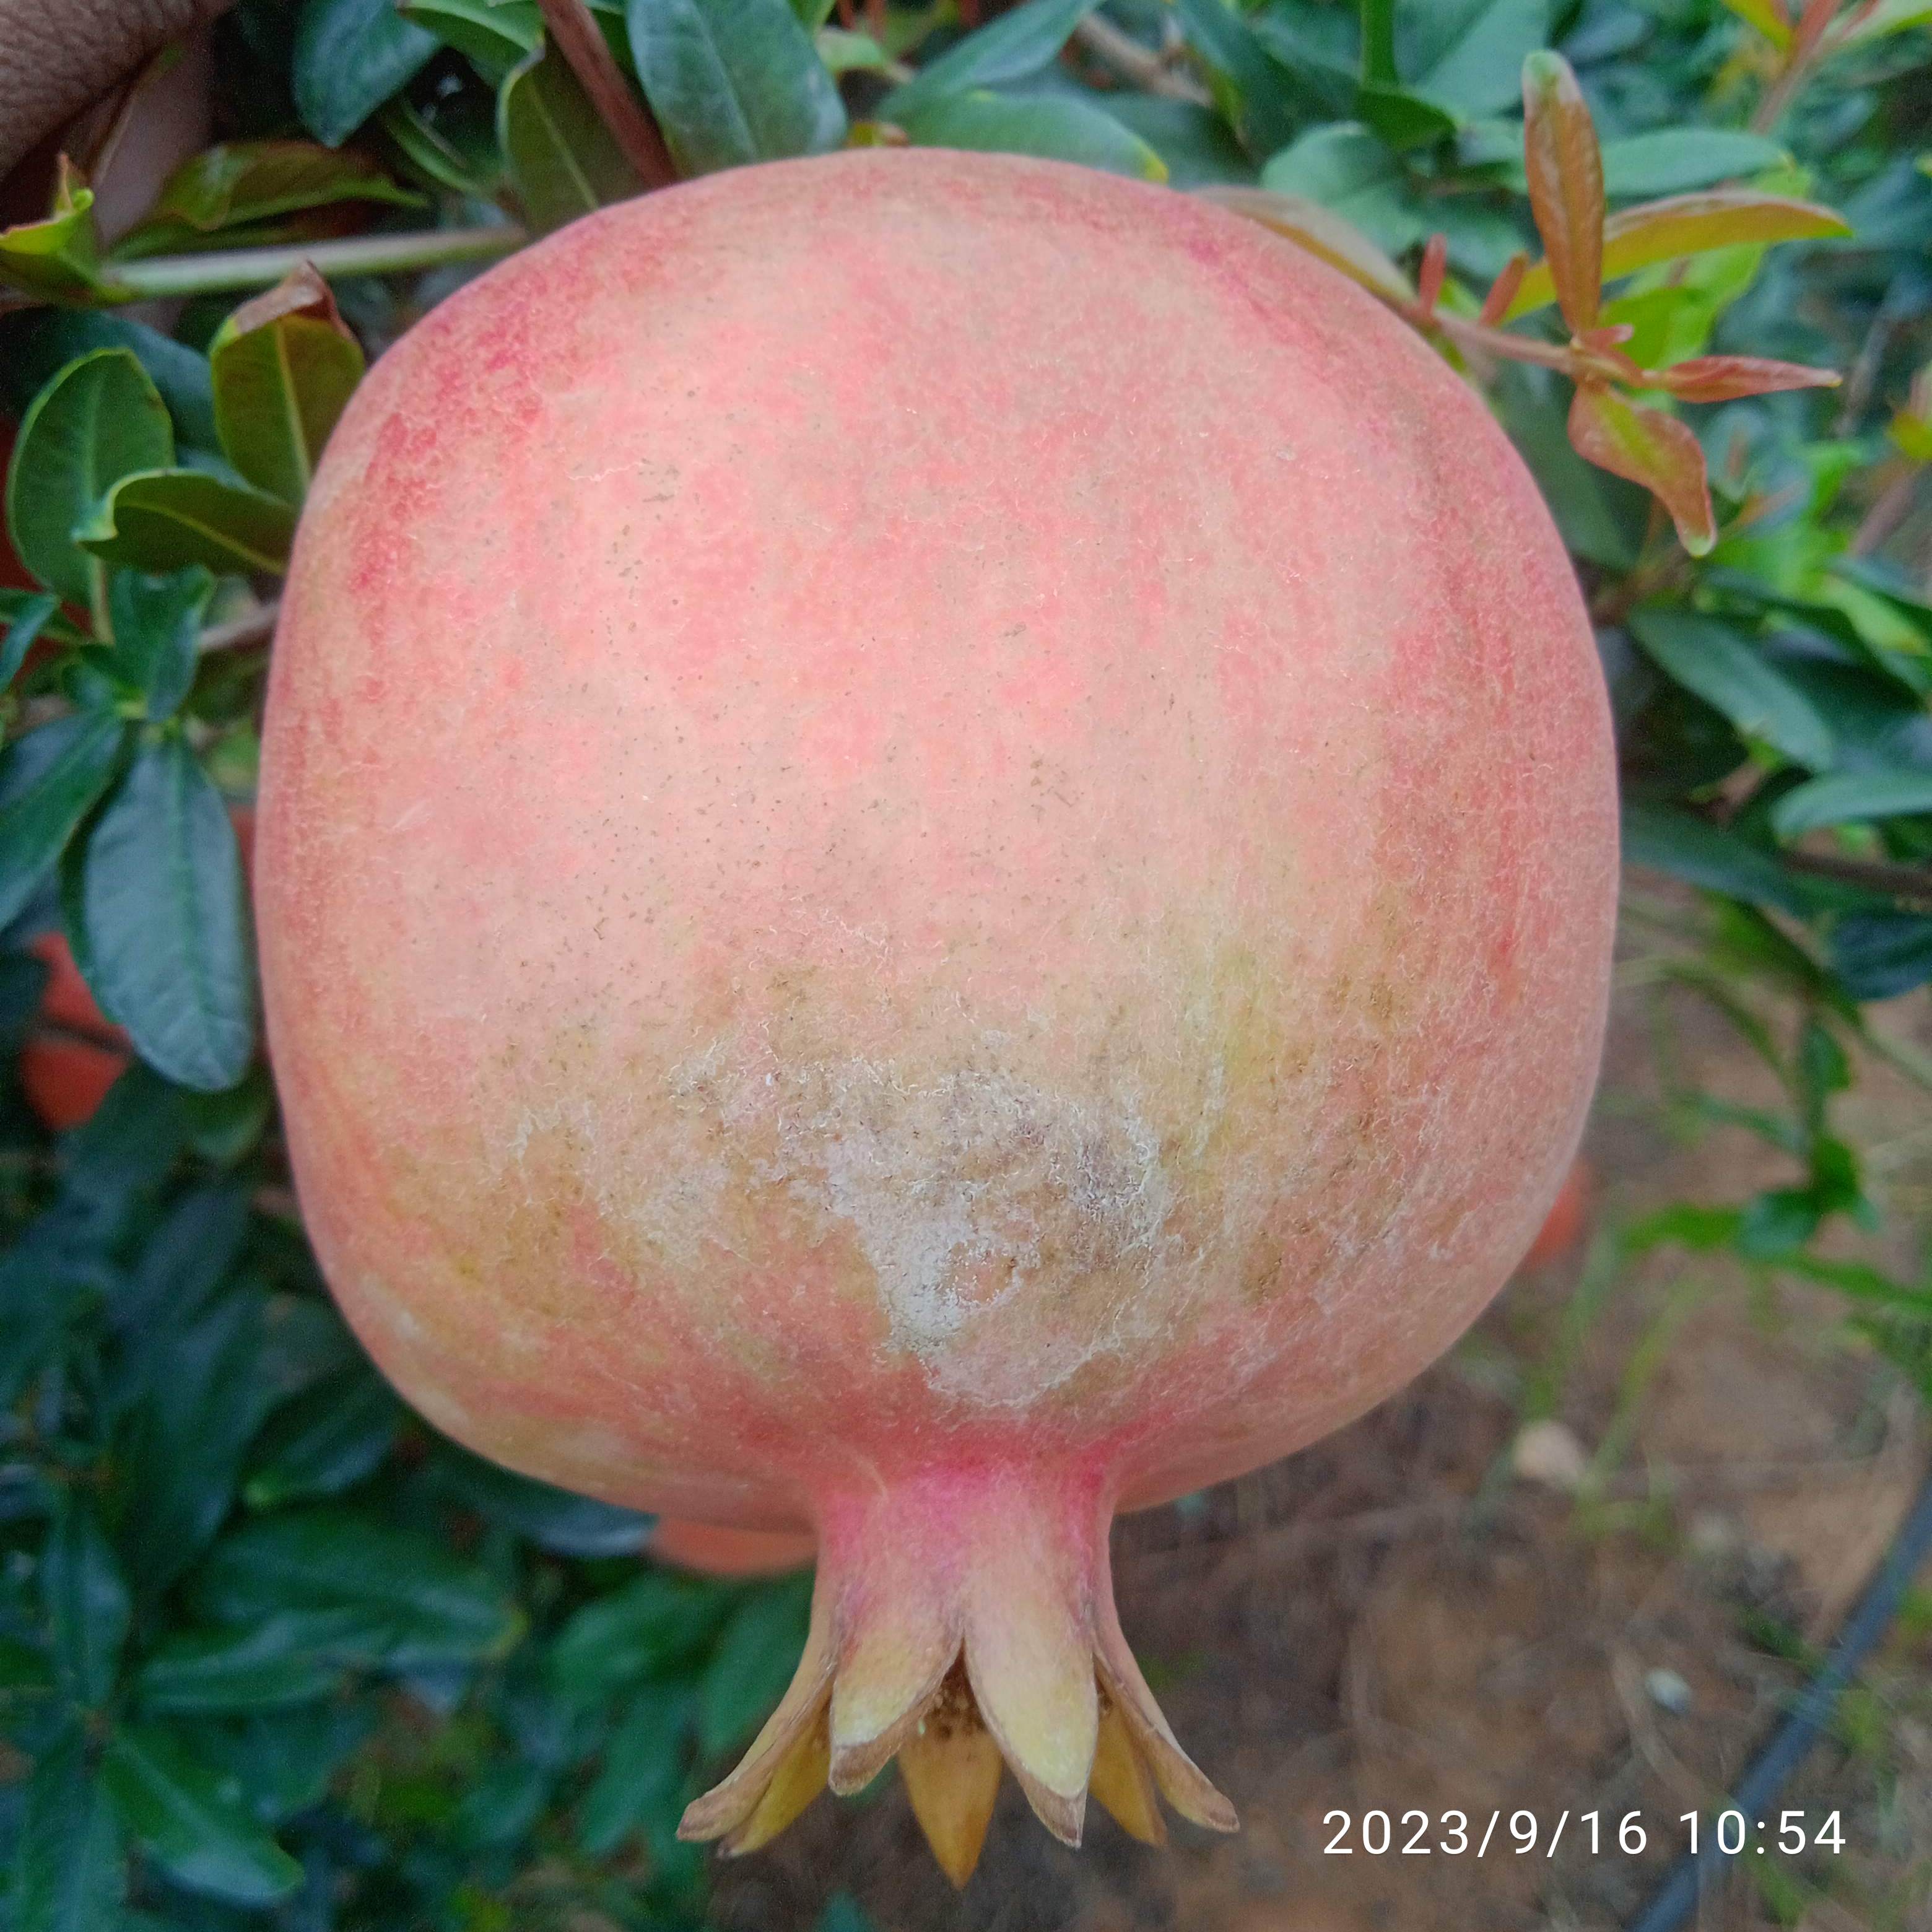
Label: Healthy